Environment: real
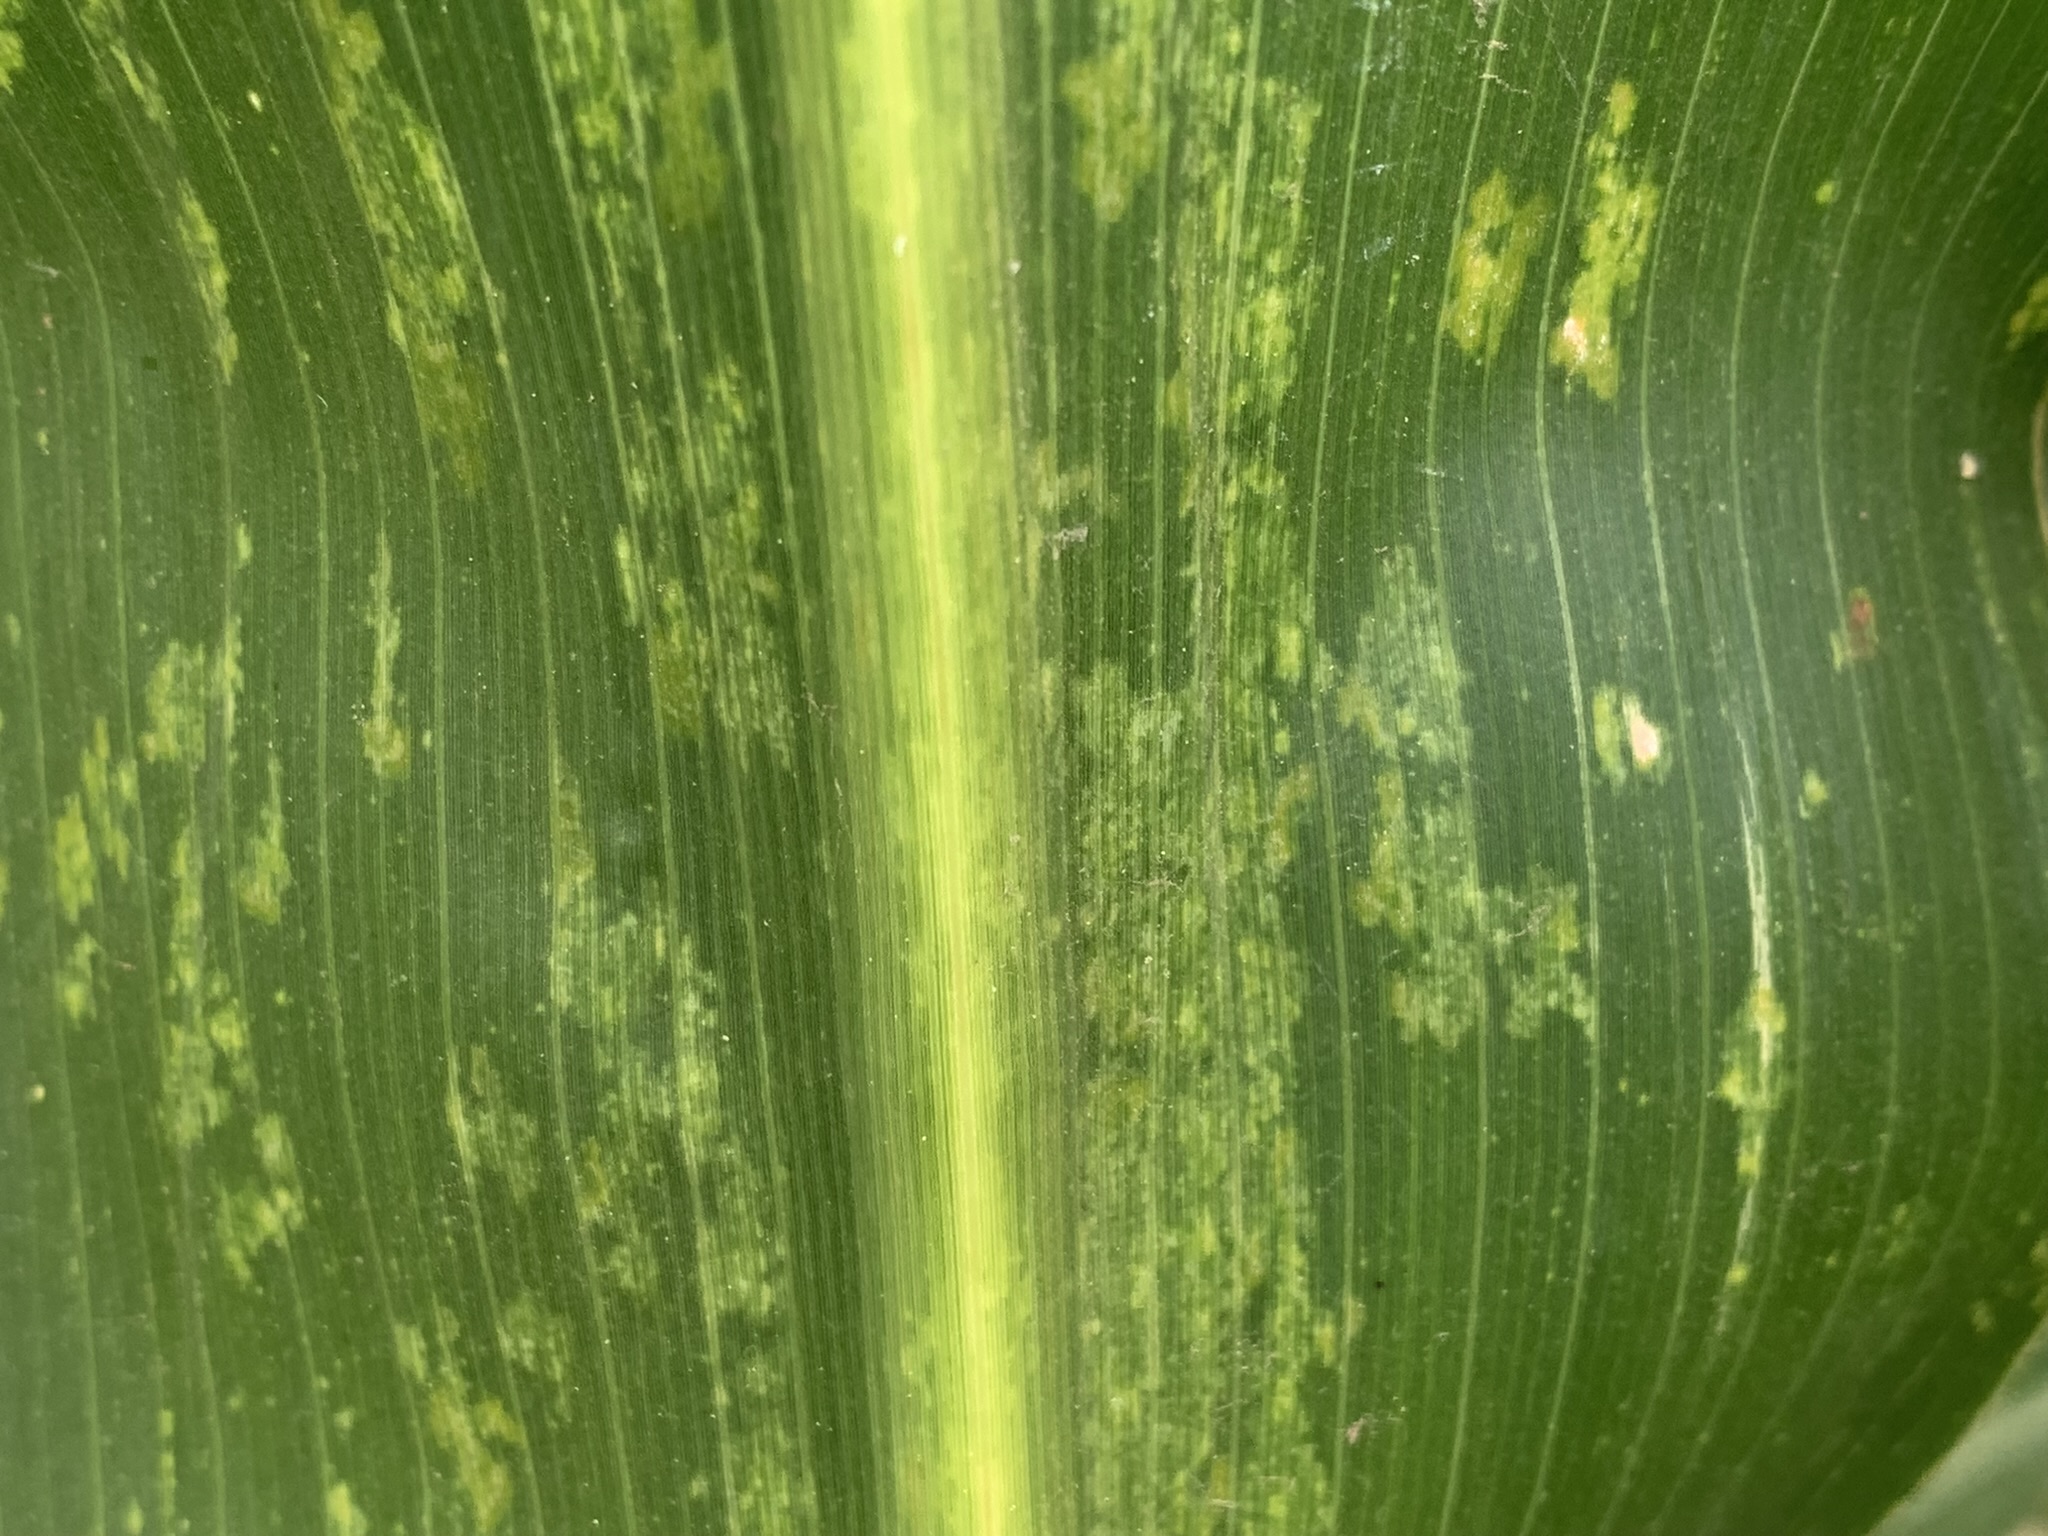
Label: lethal_necrosis